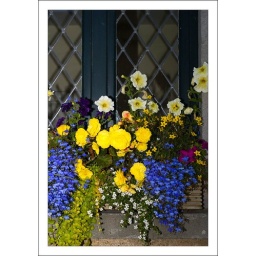
A window box seen in the courtyard of Farmleigh House in the Phoenix Park.